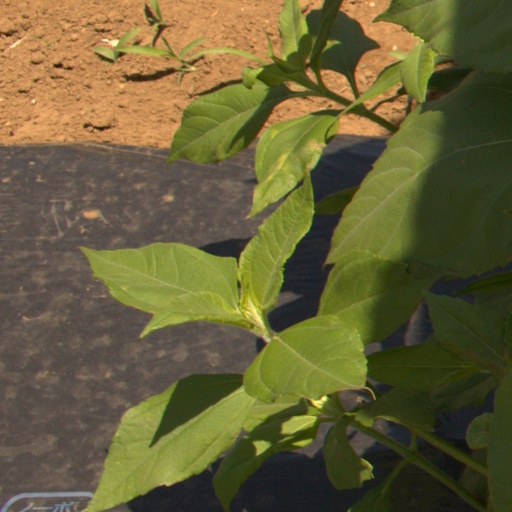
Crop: Jerusalem artichoke